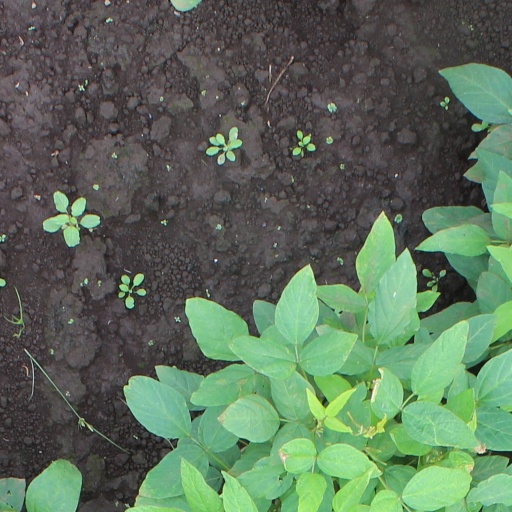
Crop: soybean